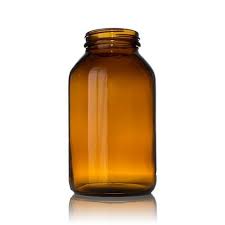
Label: glass